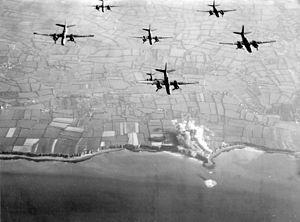
Luftkrigen under Operation Overlord / Baggrund, planlægning og parternes situation / Involverede allierede flystyrker / Taktiske luftflåder / Briternes Second Tactical Air Force og amerikanernes Ninth Air Force
Mellemtunge bombefly fra Ninth Air Force bombarderer Pointe du Hoc inden invasionen
Luftkrigen under Operation Overlord hører sammen med Slaget om England, den strategiske bombeoffensiv mod Tyskland og hangarskibskrigen i Stillehavet til de vigtigste luftslag under 2. verdenskrig. Den foregik mellem juni og august 1944 under de Allieredes landgang i Nordfrankrig.